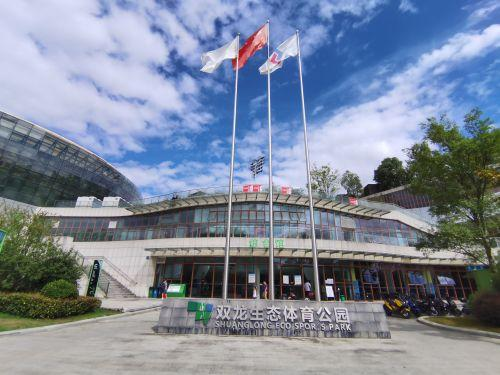
地标名称：双龙生态体育公园
所在城市：贵阳市·南明区